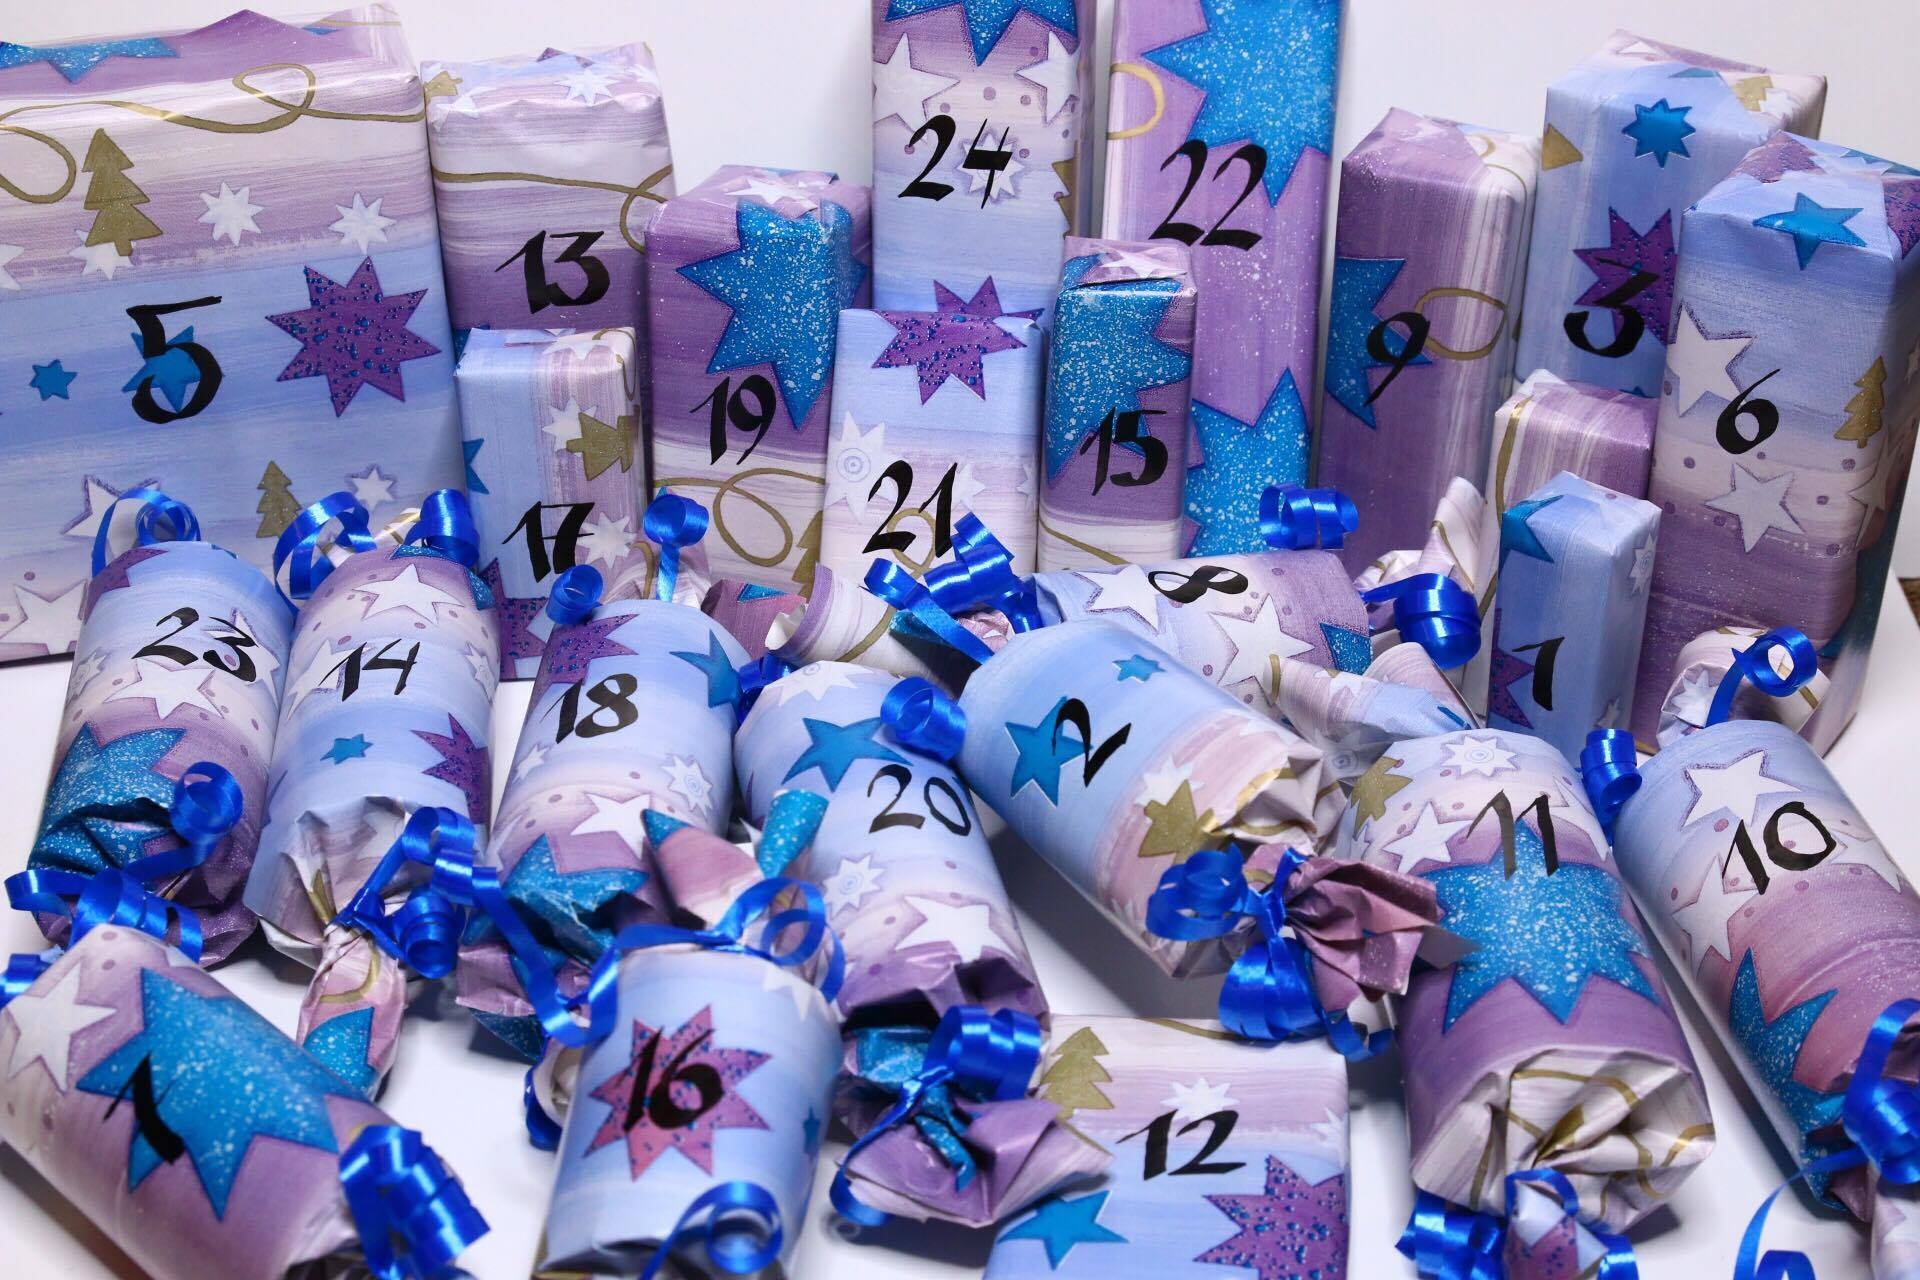
purple, decoration, blue, colorful, christmas, door, toy, material, advent, gifts, christmas time, textile, footwear, packaging, loop, packed, santa claus, nicholas, surprise, pay, advent calendar